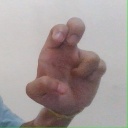
अक्षर: अ